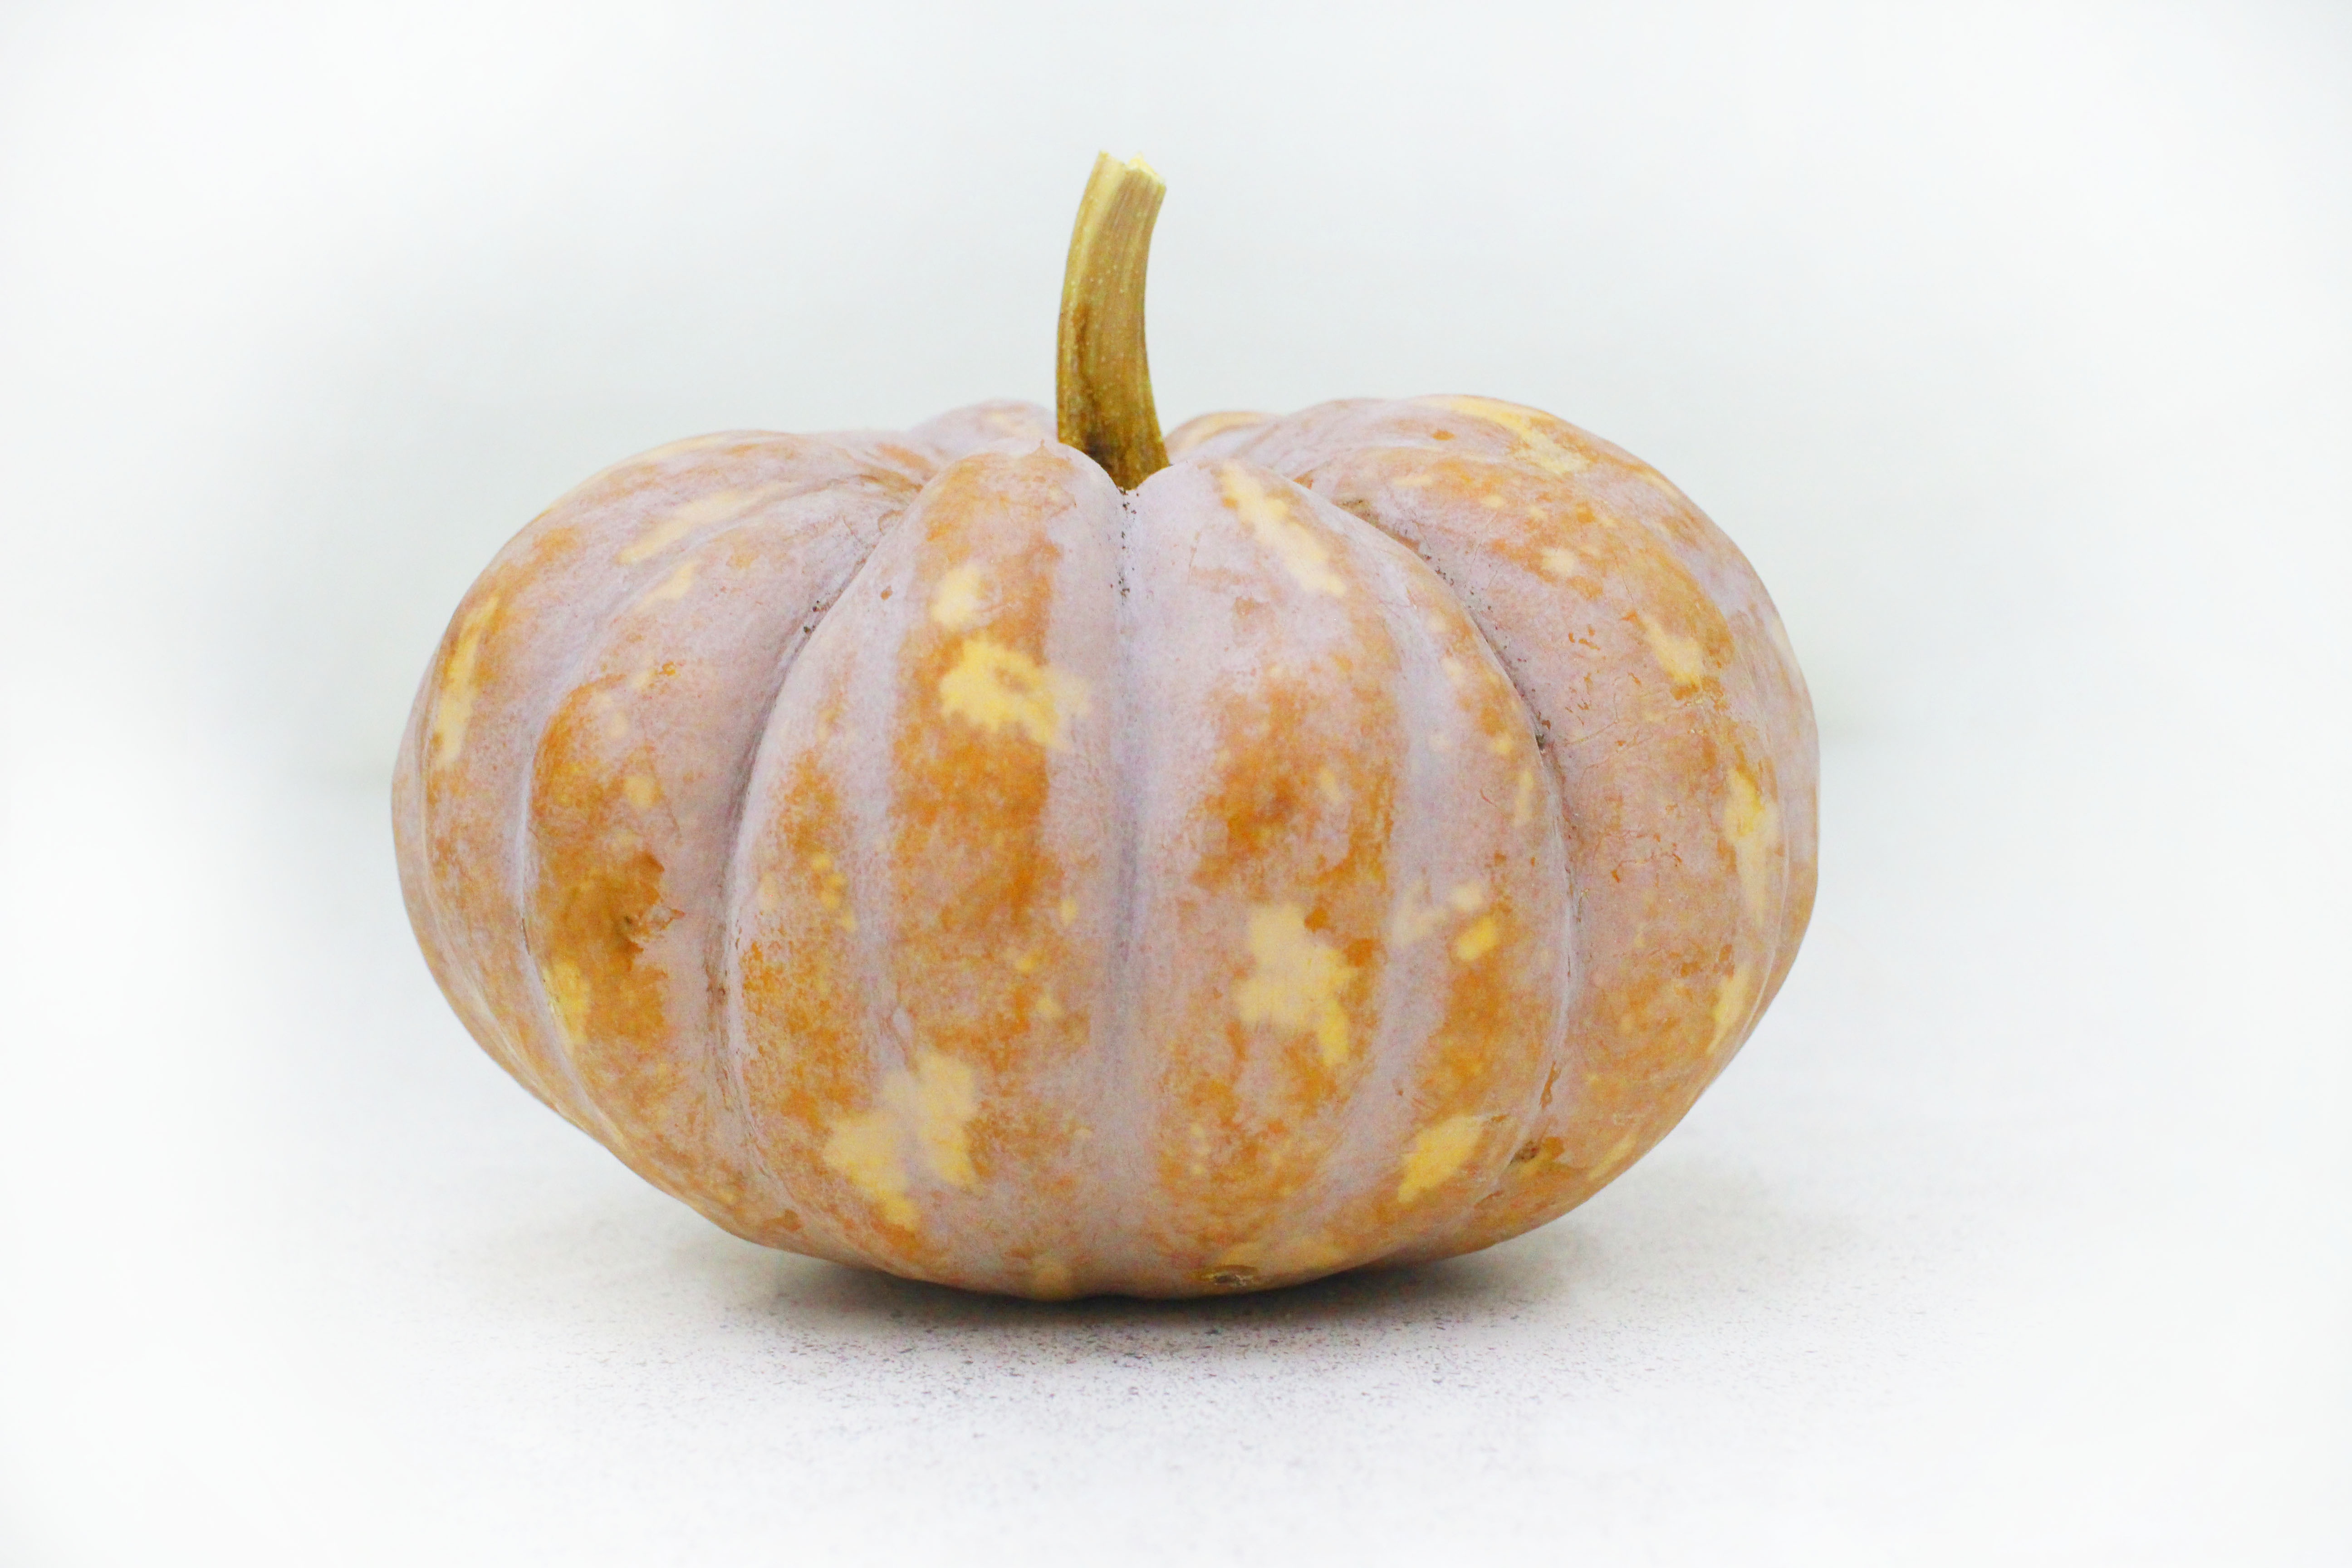
plant, white, food, produce, vegetable, pumpkin, asia, agriculture, gourd, calabaza, taiwan, carving, cucurbita, flowering plant, winter squash, land plant